Peter Fonda filmography

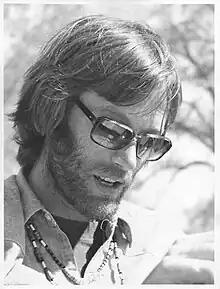
Fonda in 1970

The following is the complete filmography of American actor Peter Fonda.